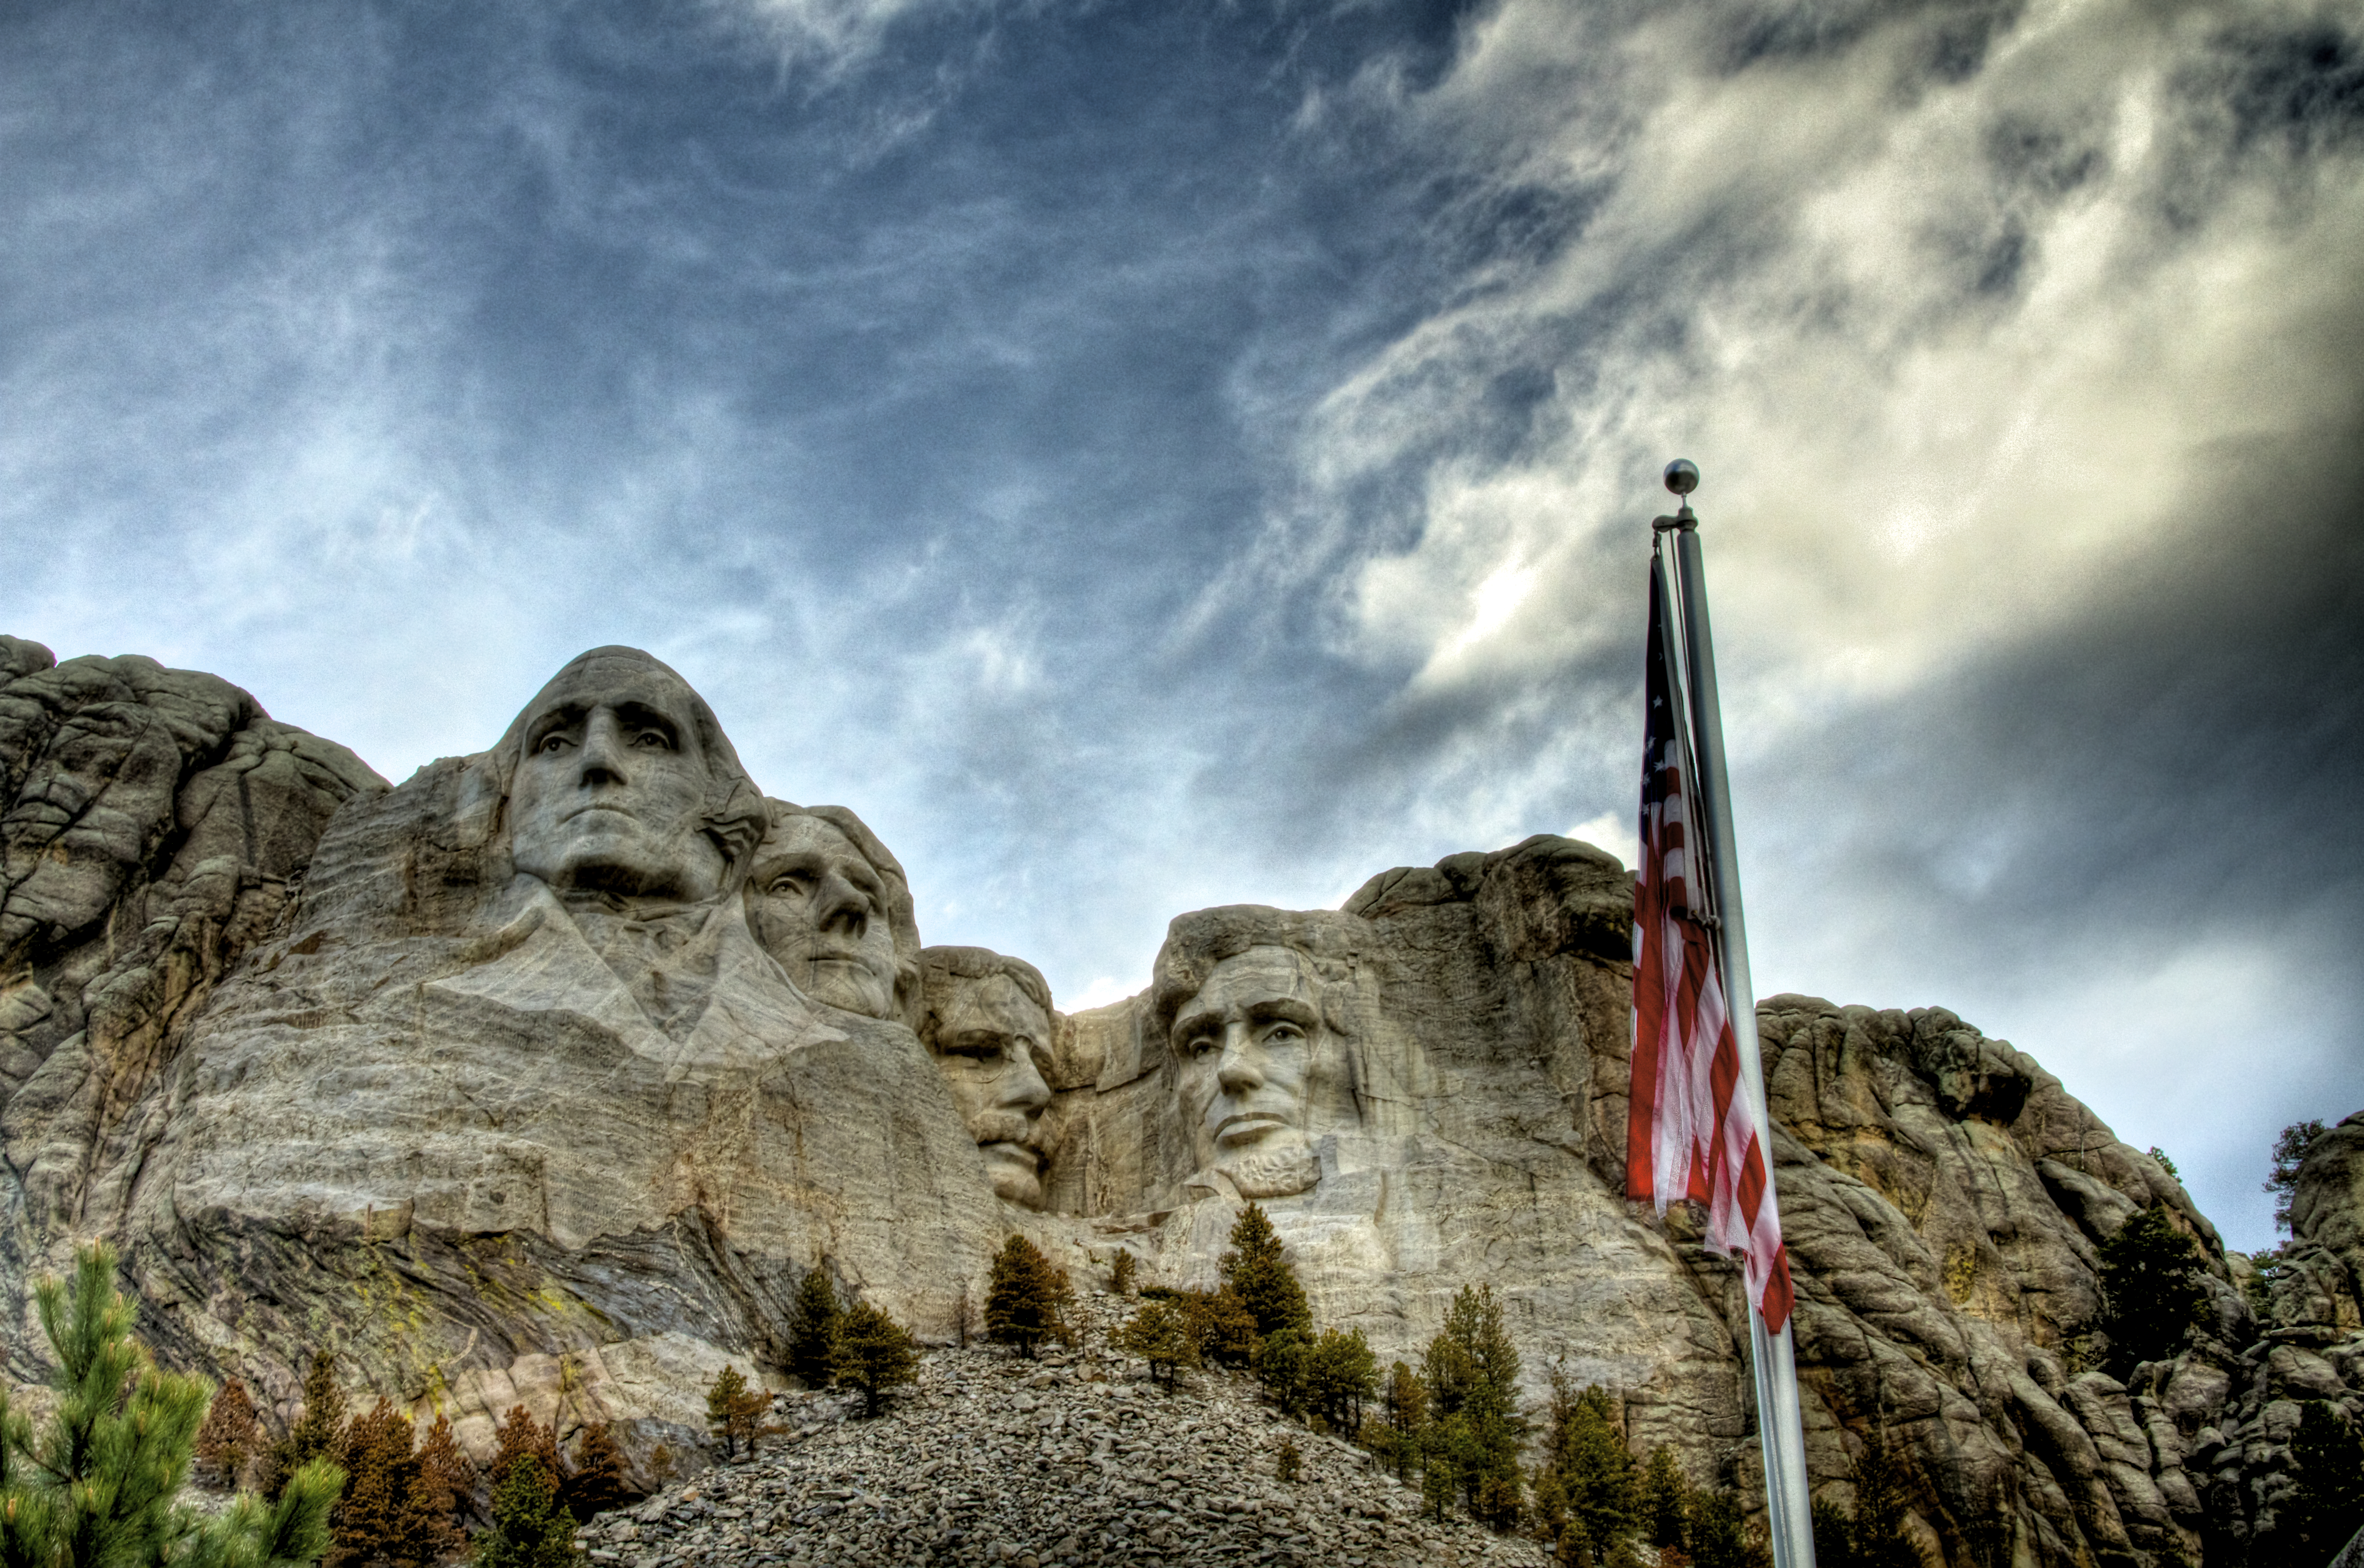
landscape, rock, wilderness, mountain, cloud, sky, sunset, valley, mountain range, flag, canon, america, landmark, terrain, patriotism, hdr, clouds, american, geology, cool, badlands, canon7d, rushmore, mountrushmore, epic, 7d, carving, southdakota, stature, patriotic, tonemapped, mountainous landforms